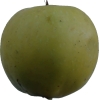
Label: Apple 13